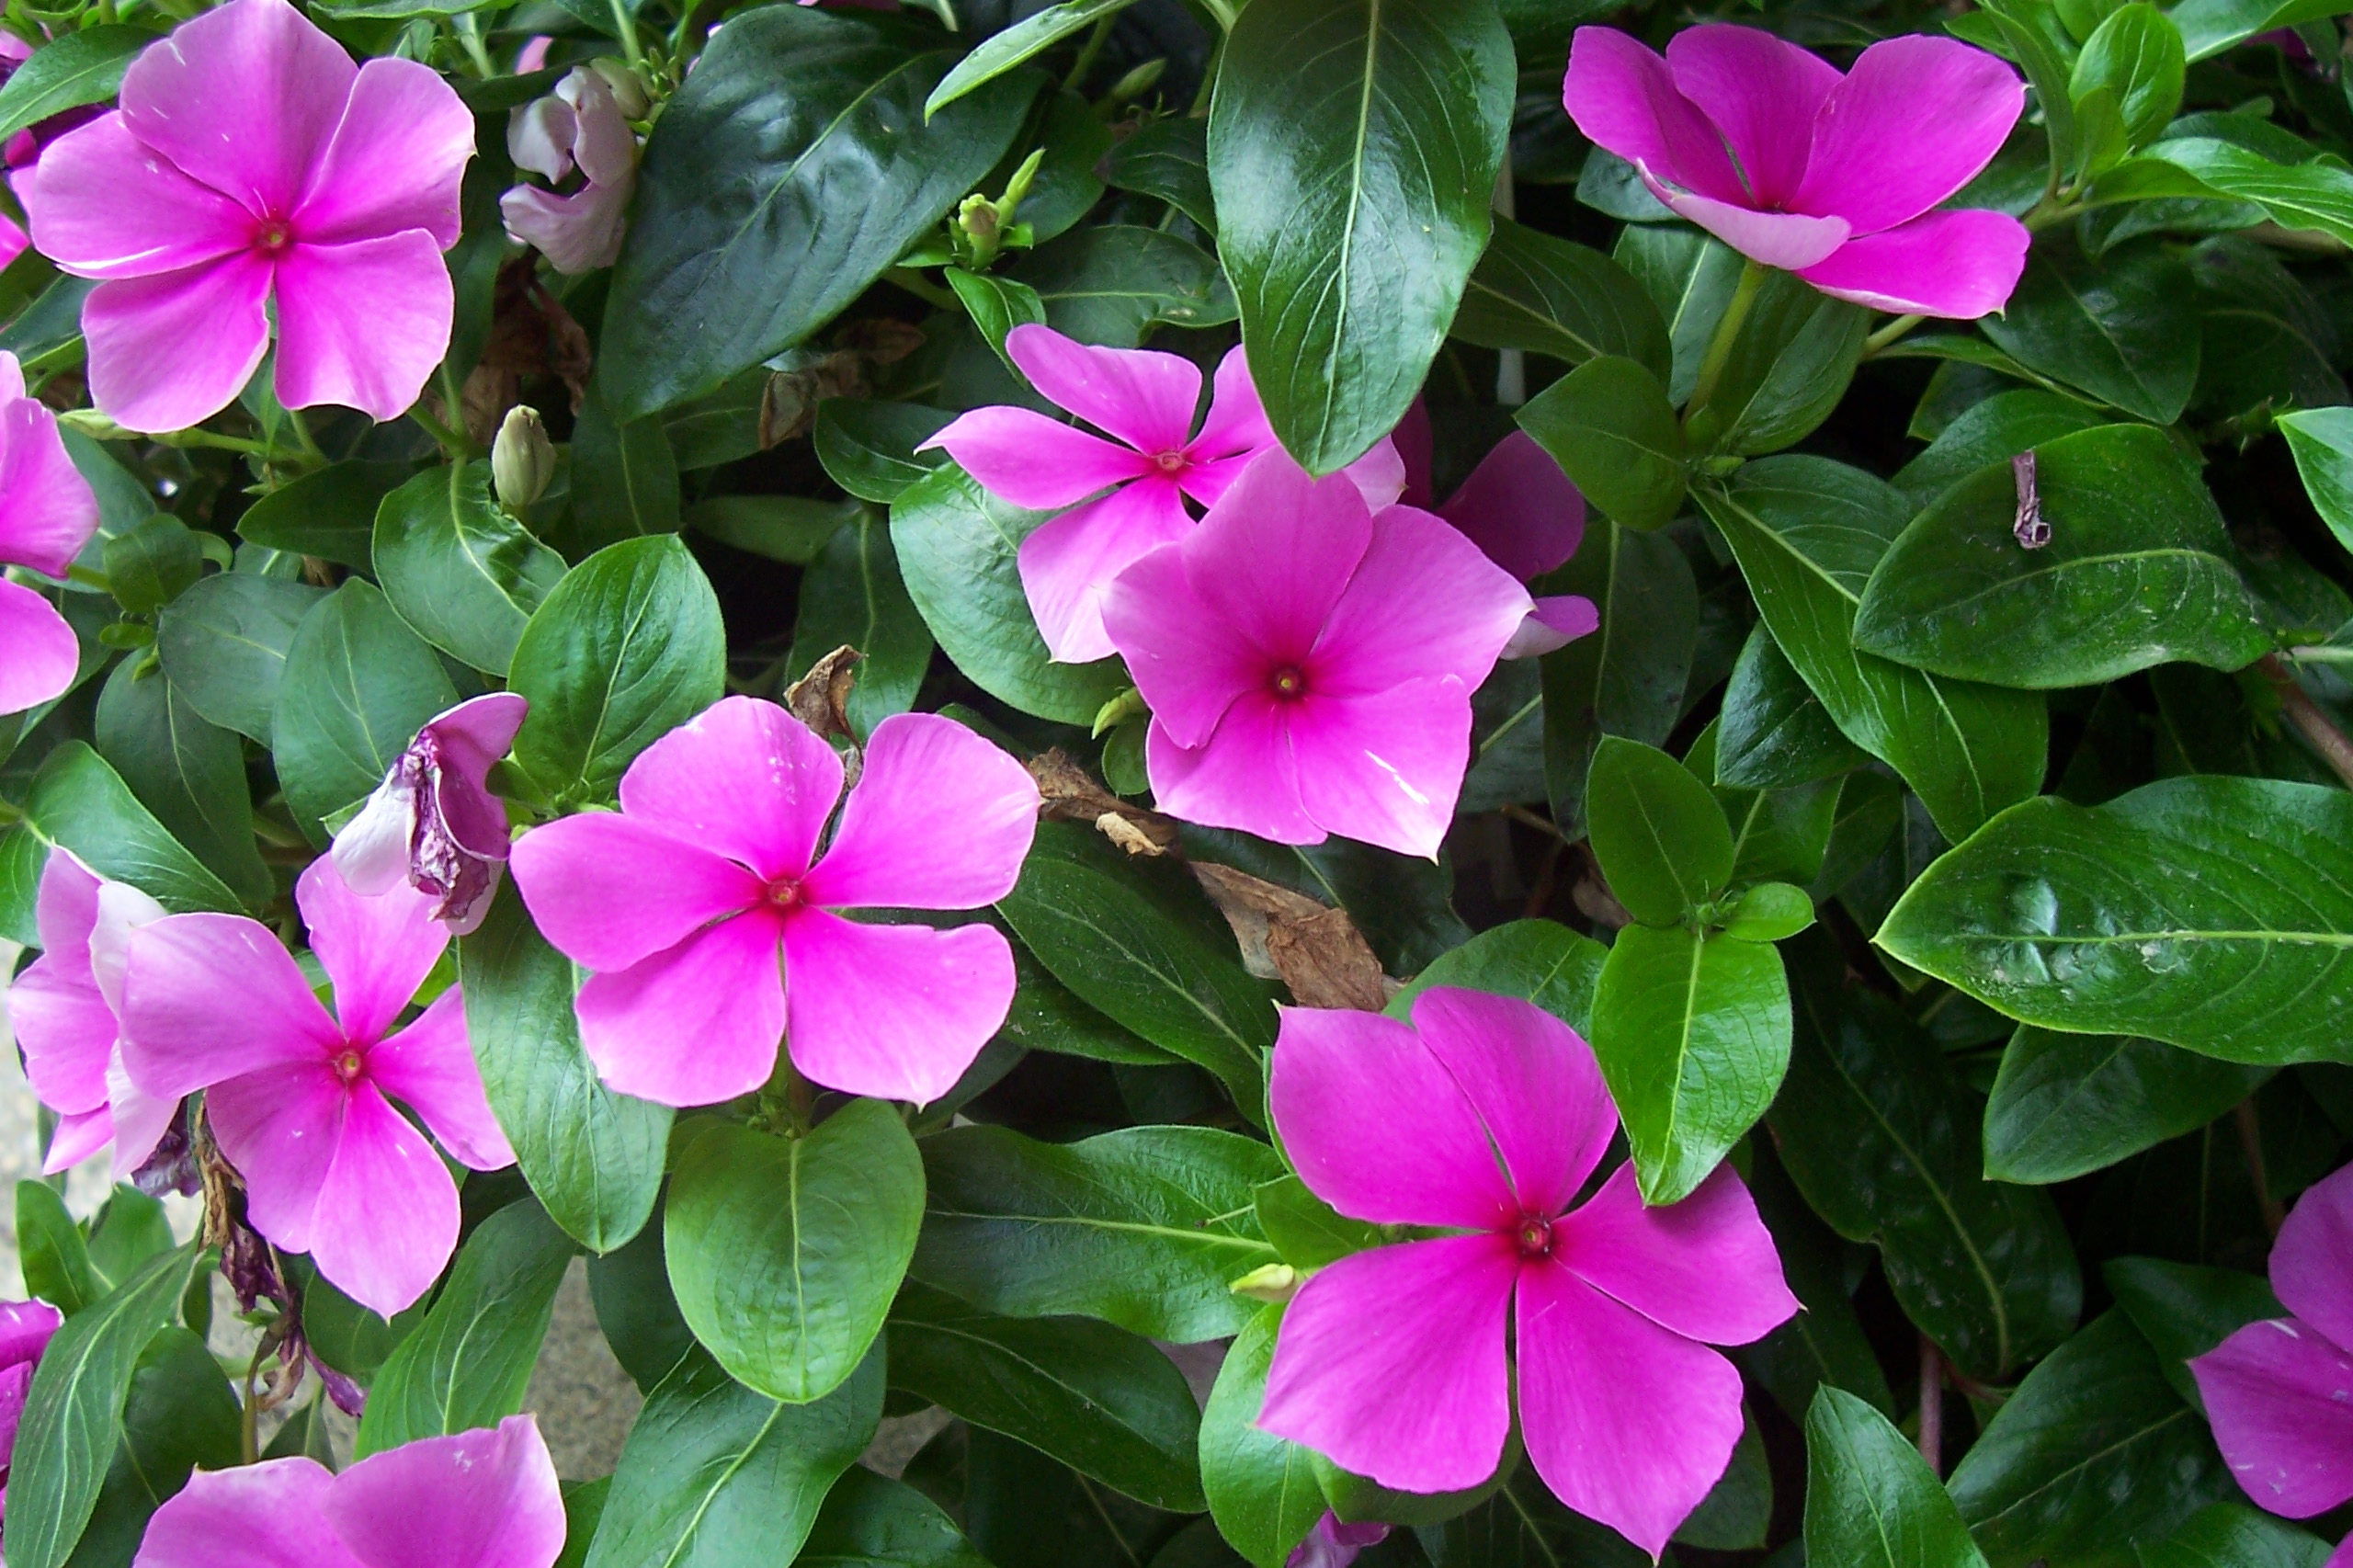
violets, flower, plant, pink, flora, leaf, annual plant, petal, busy lizzie, shrub, pink family, four o clock family, groundcover, flowering plant, four o clock flower, morning glory family